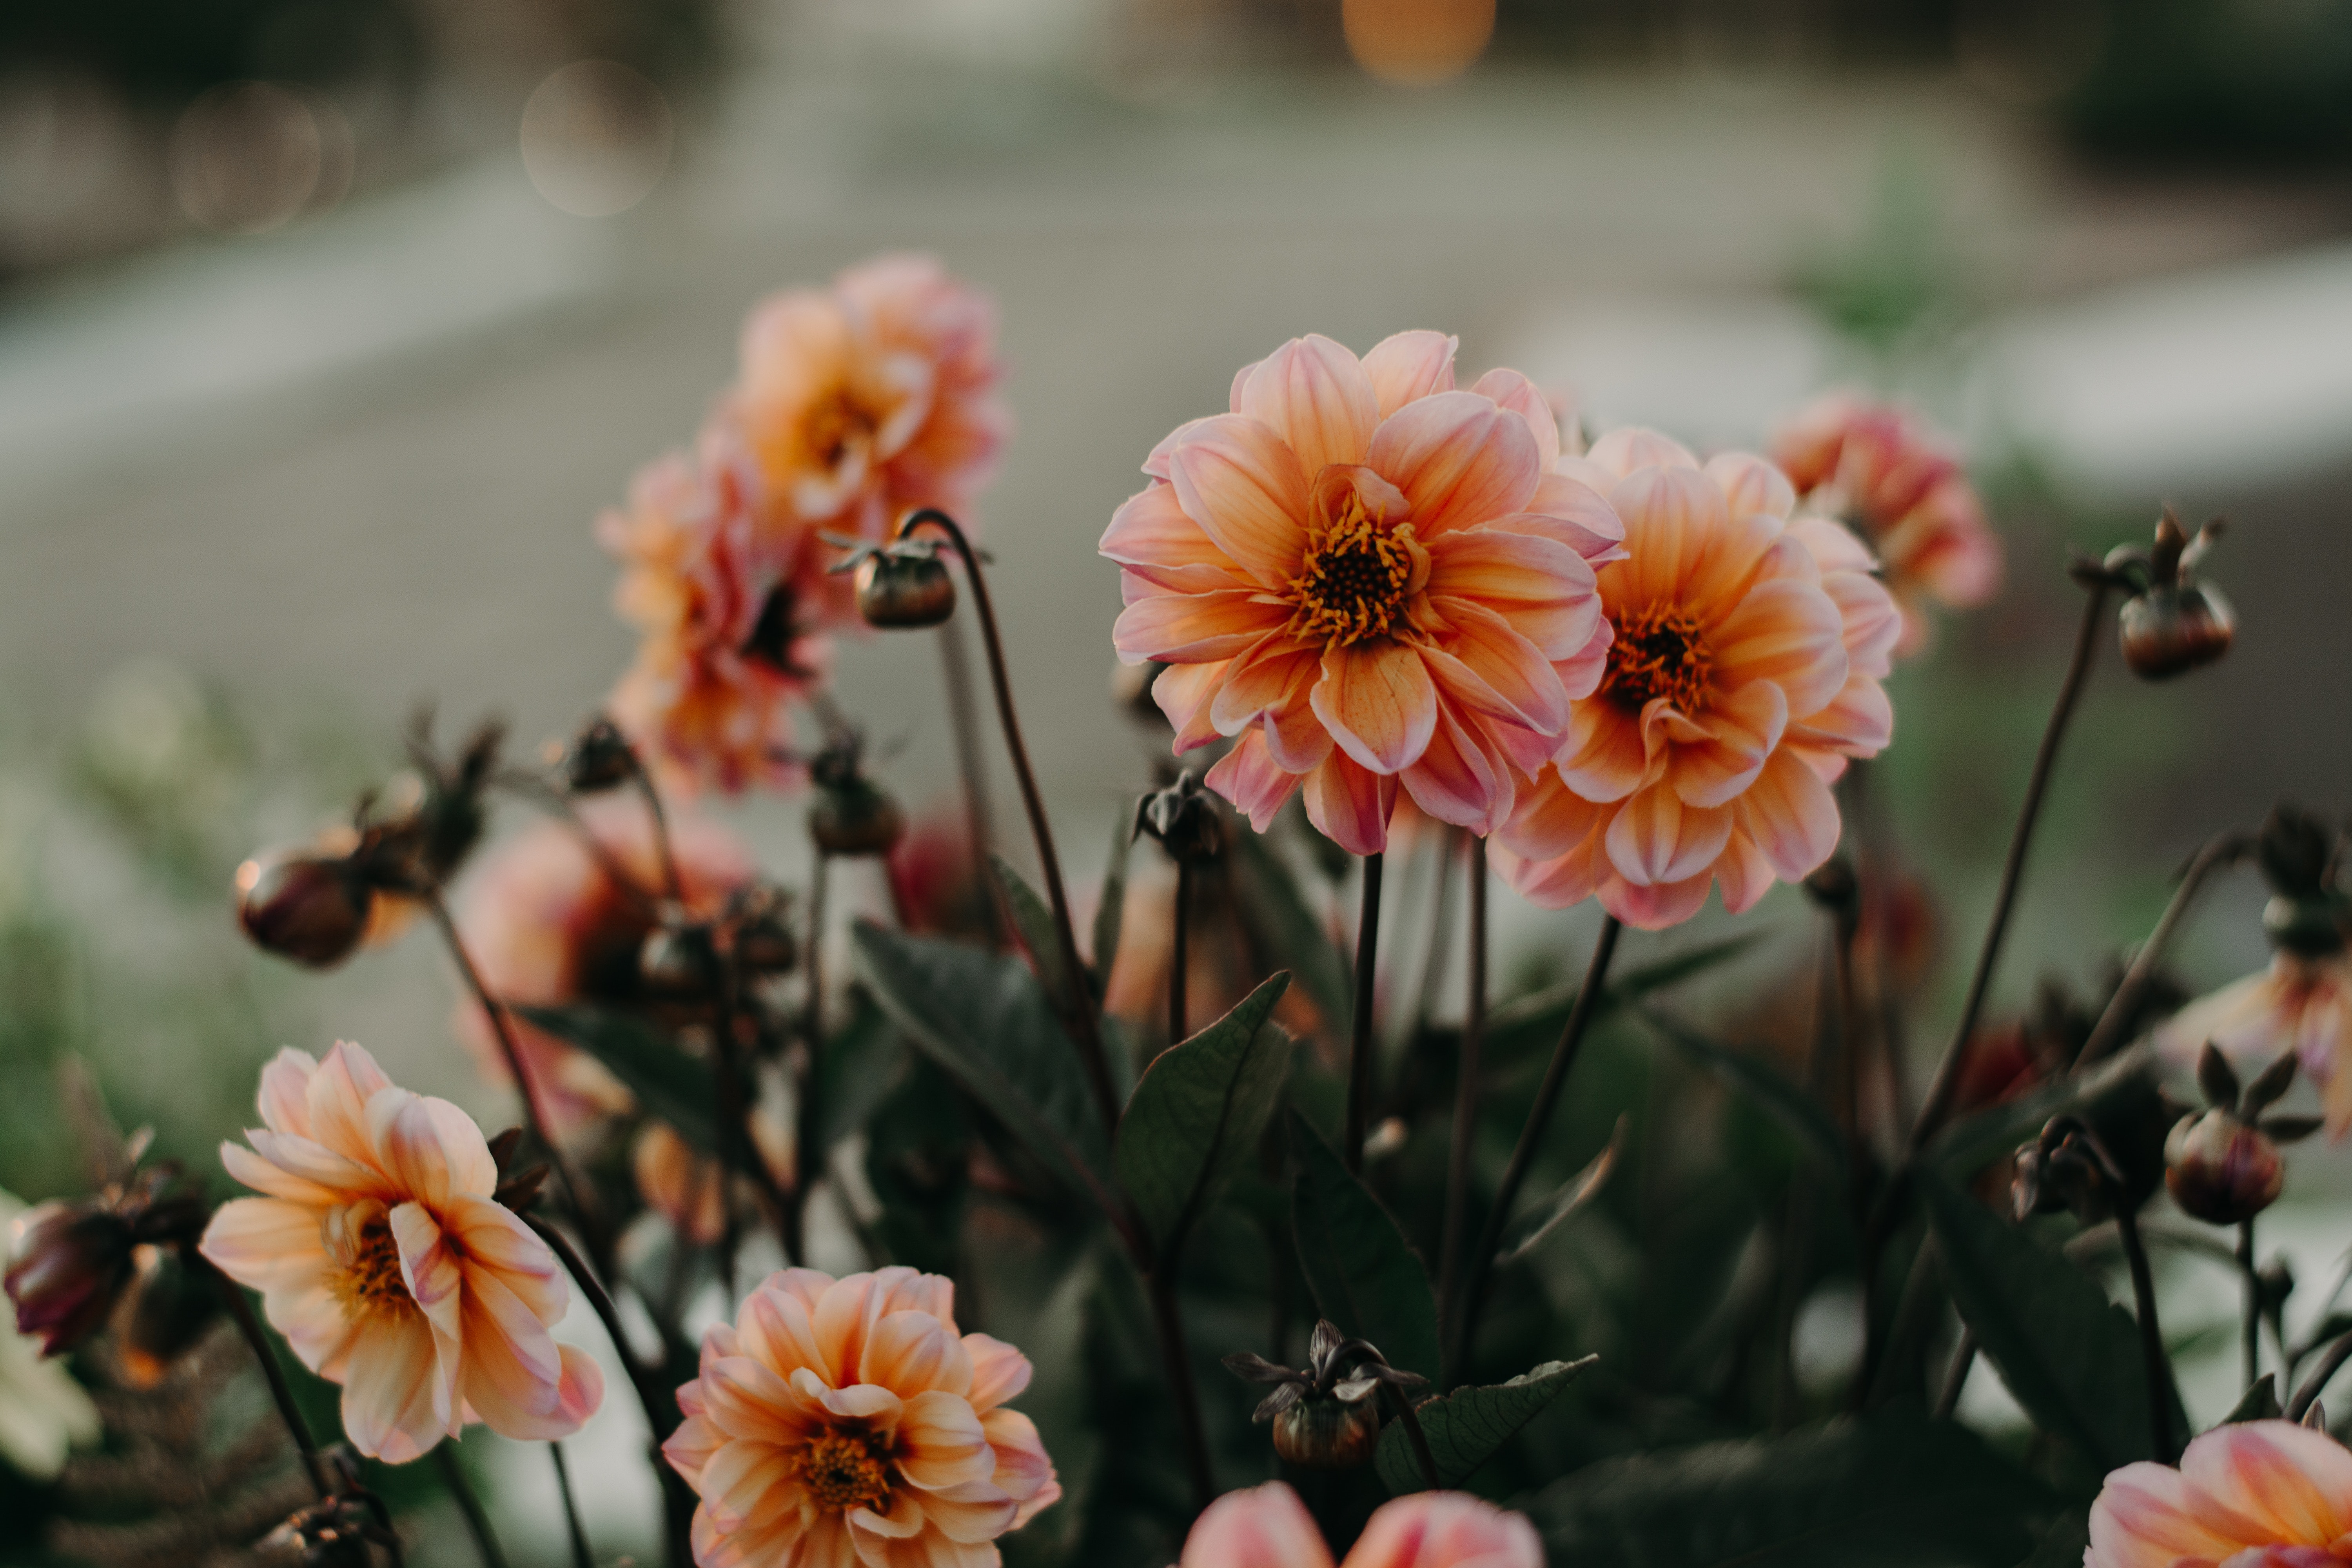
flower, petal, plant, flowering plant, botany, spring, plant stem, daisy family, floral design, annual plant, wildflower, floristry, blossom, perennial plant, dahlia